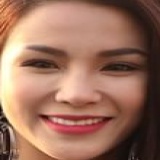
diễn viên Diệp Lâm Anh